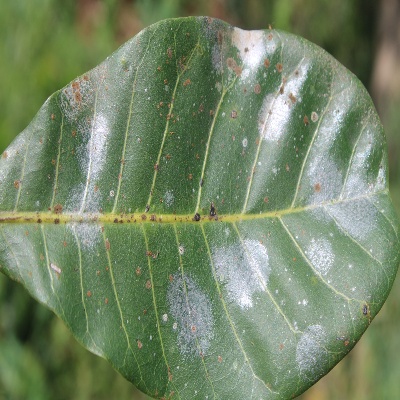
Crop: Cashew
Condition: red rust